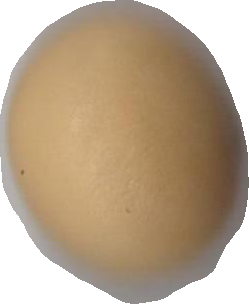
Variety: Dega